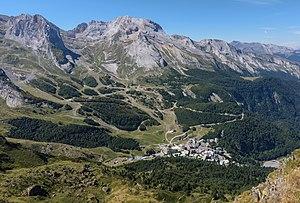
Le cirque de Gourette, dominé par le Pène Medaa (2520m) et le Pic de Ger (2613m) (Pyrénées-Atlantiques, France)
Gourette est une station de sports d'hiver des Pyrénées françaises, située, à 1 400 mètres d'altitude, dans le département des Pyrénées-Atlantiques en région Nouvelle-Aquitaine.